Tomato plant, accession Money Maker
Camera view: vertical (180 deg); turntable rotation: 90 degrees
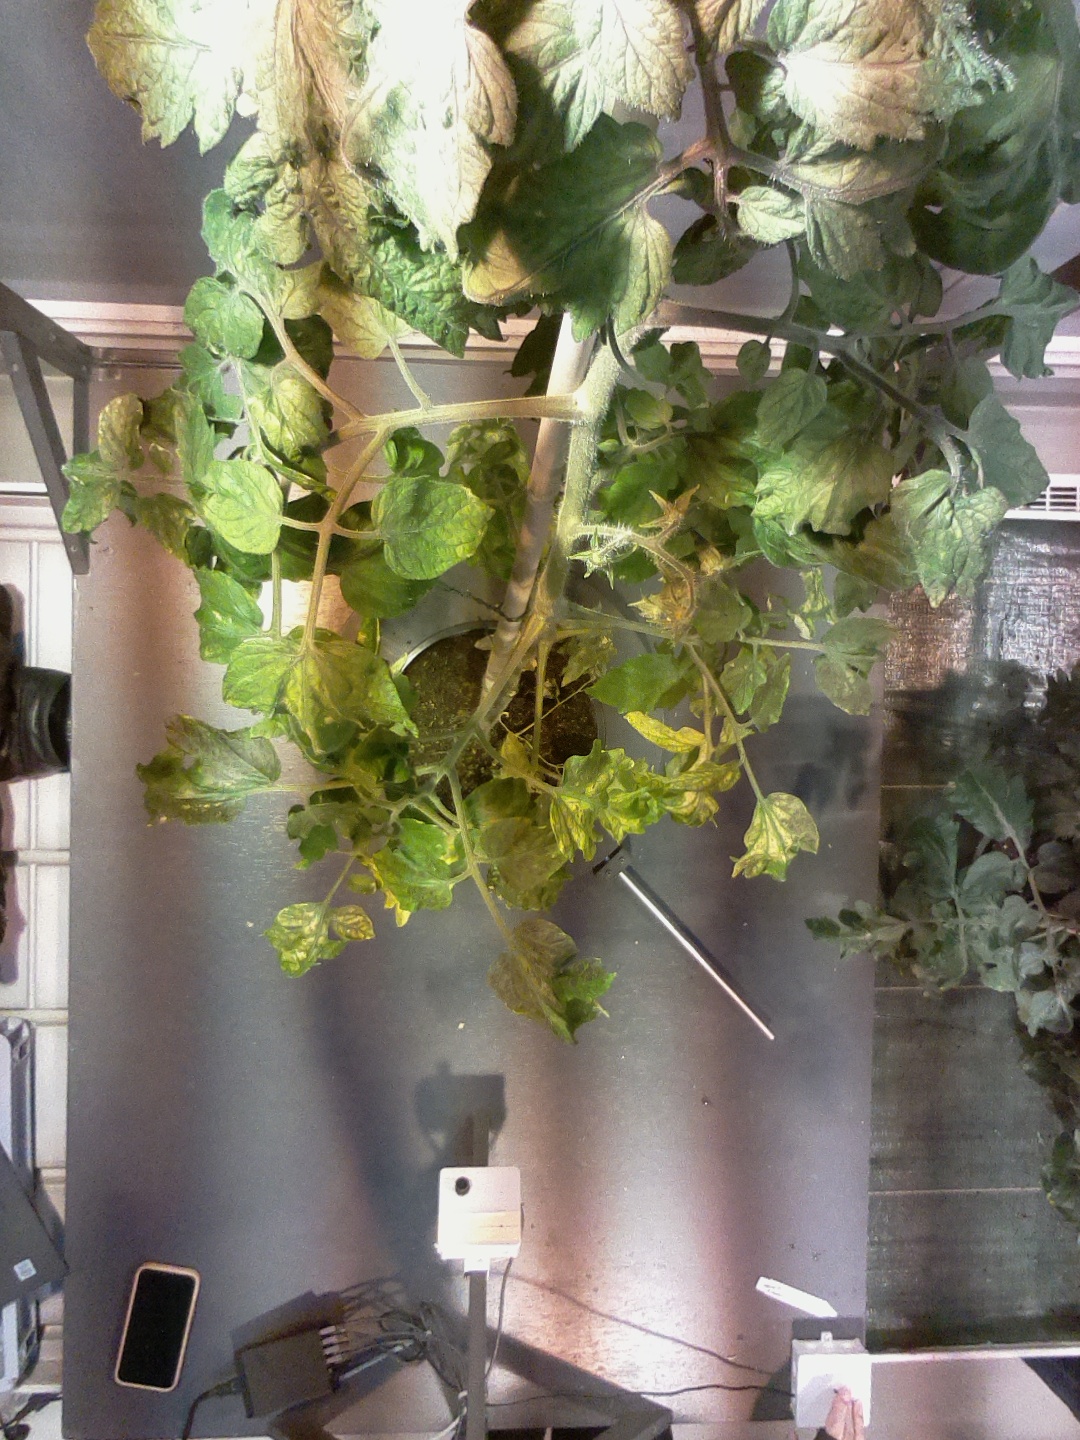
BBCH growth stage 71: 10%-20% of final fruit size